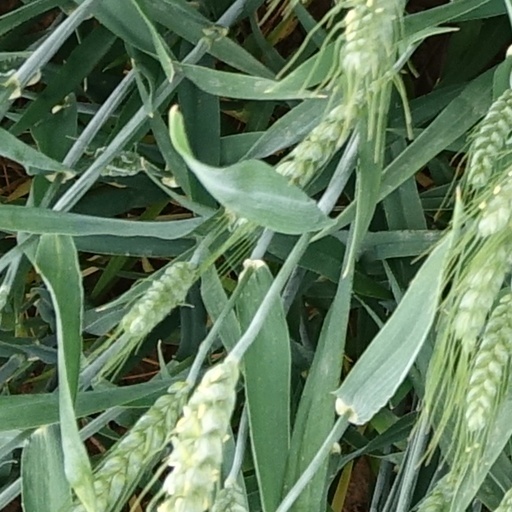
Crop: wheat